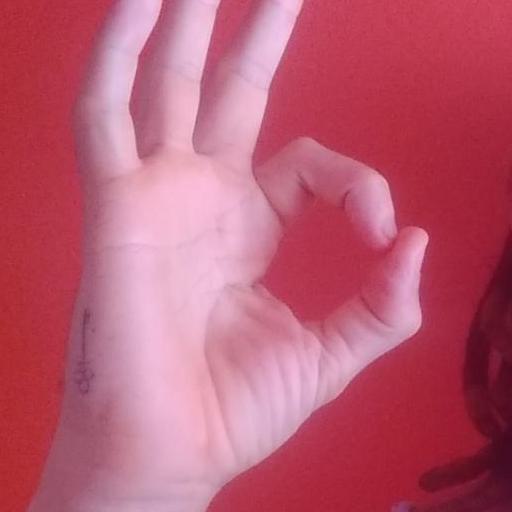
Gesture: ok